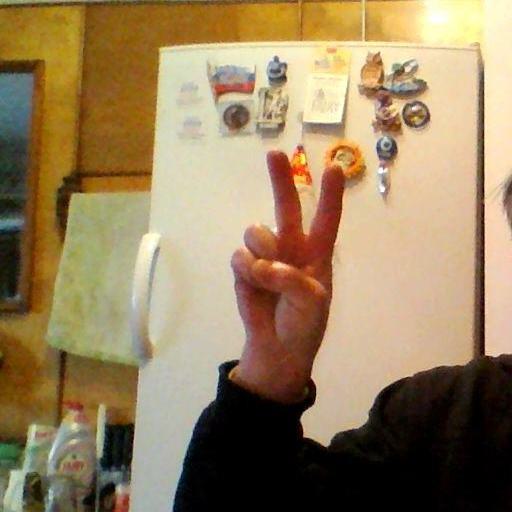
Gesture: peace